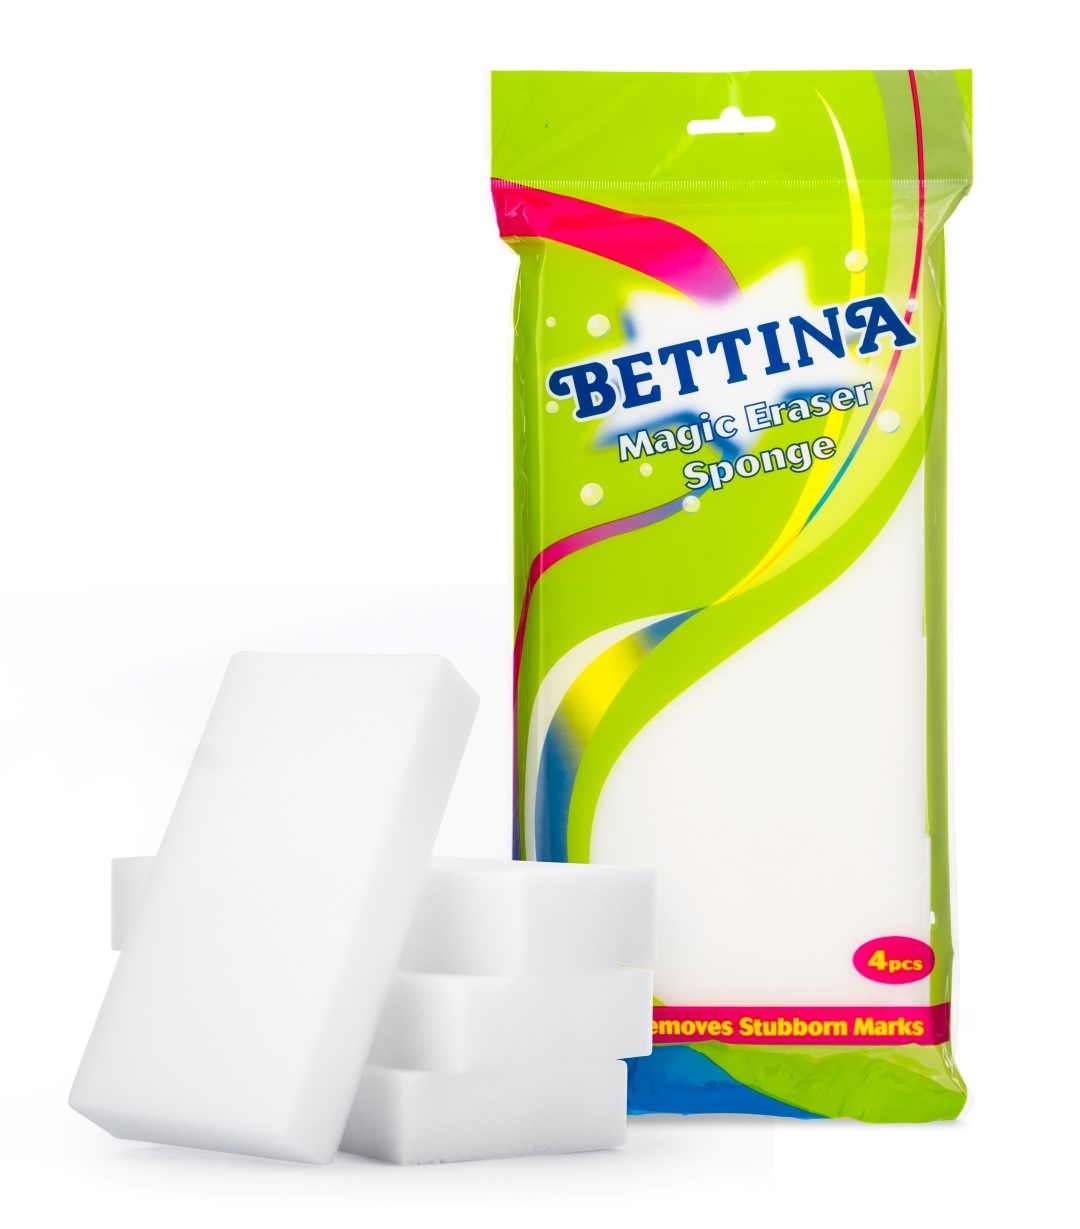
Bettina Magic Eraser Sponge - 4 Piece Pack.
Removes Stubborn Marks. Just Moisten, No Detergents Needed, Ideal For Removing Finger And Crayon Marks, Limescale, Scuffs On Car Plastics And Bumpers, Trainers And General Marks. Caution! This Product WILL Scratch, Not Recommended For Polished, Satin And Brushed Finished Surfaces, Always Test First.
Brand: Unit-12-Superstore
Category: Vehicles & Parts > Vehicle Parts & Accessories > Vehicle Maintenance, Care & Decor > Vehicle Cleaning > Vehicle Carpet & Upholstery Cleaners > Carpet Cleaners